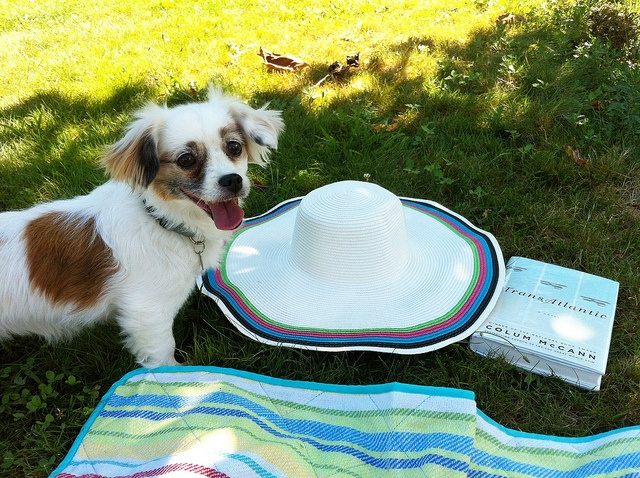
A dog standing in the grass near a hat, blanket and a book.
The dog is standing with the hat blanket and book.
A dog stands in the grass next to a hat, book, and blanket.
a brown black and white dog a hat blanket book and grass
A dog is standing on the grass next to a blanket and a hat.